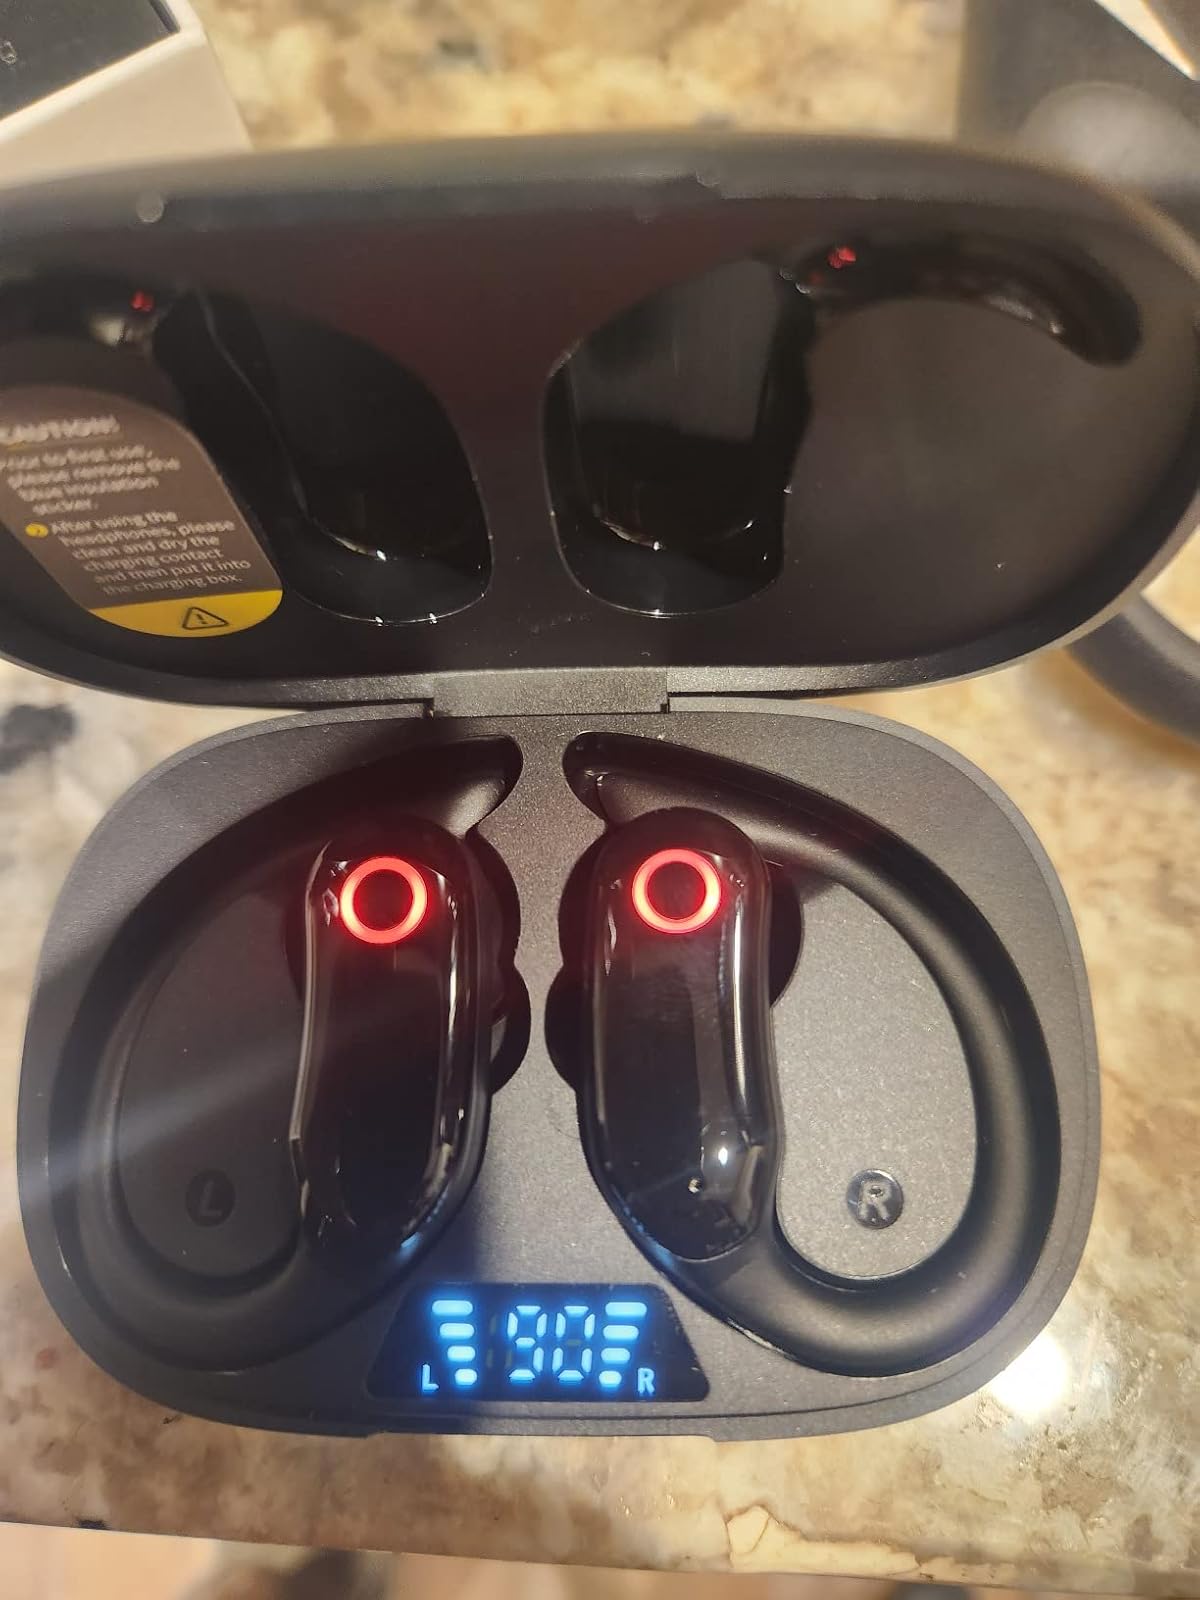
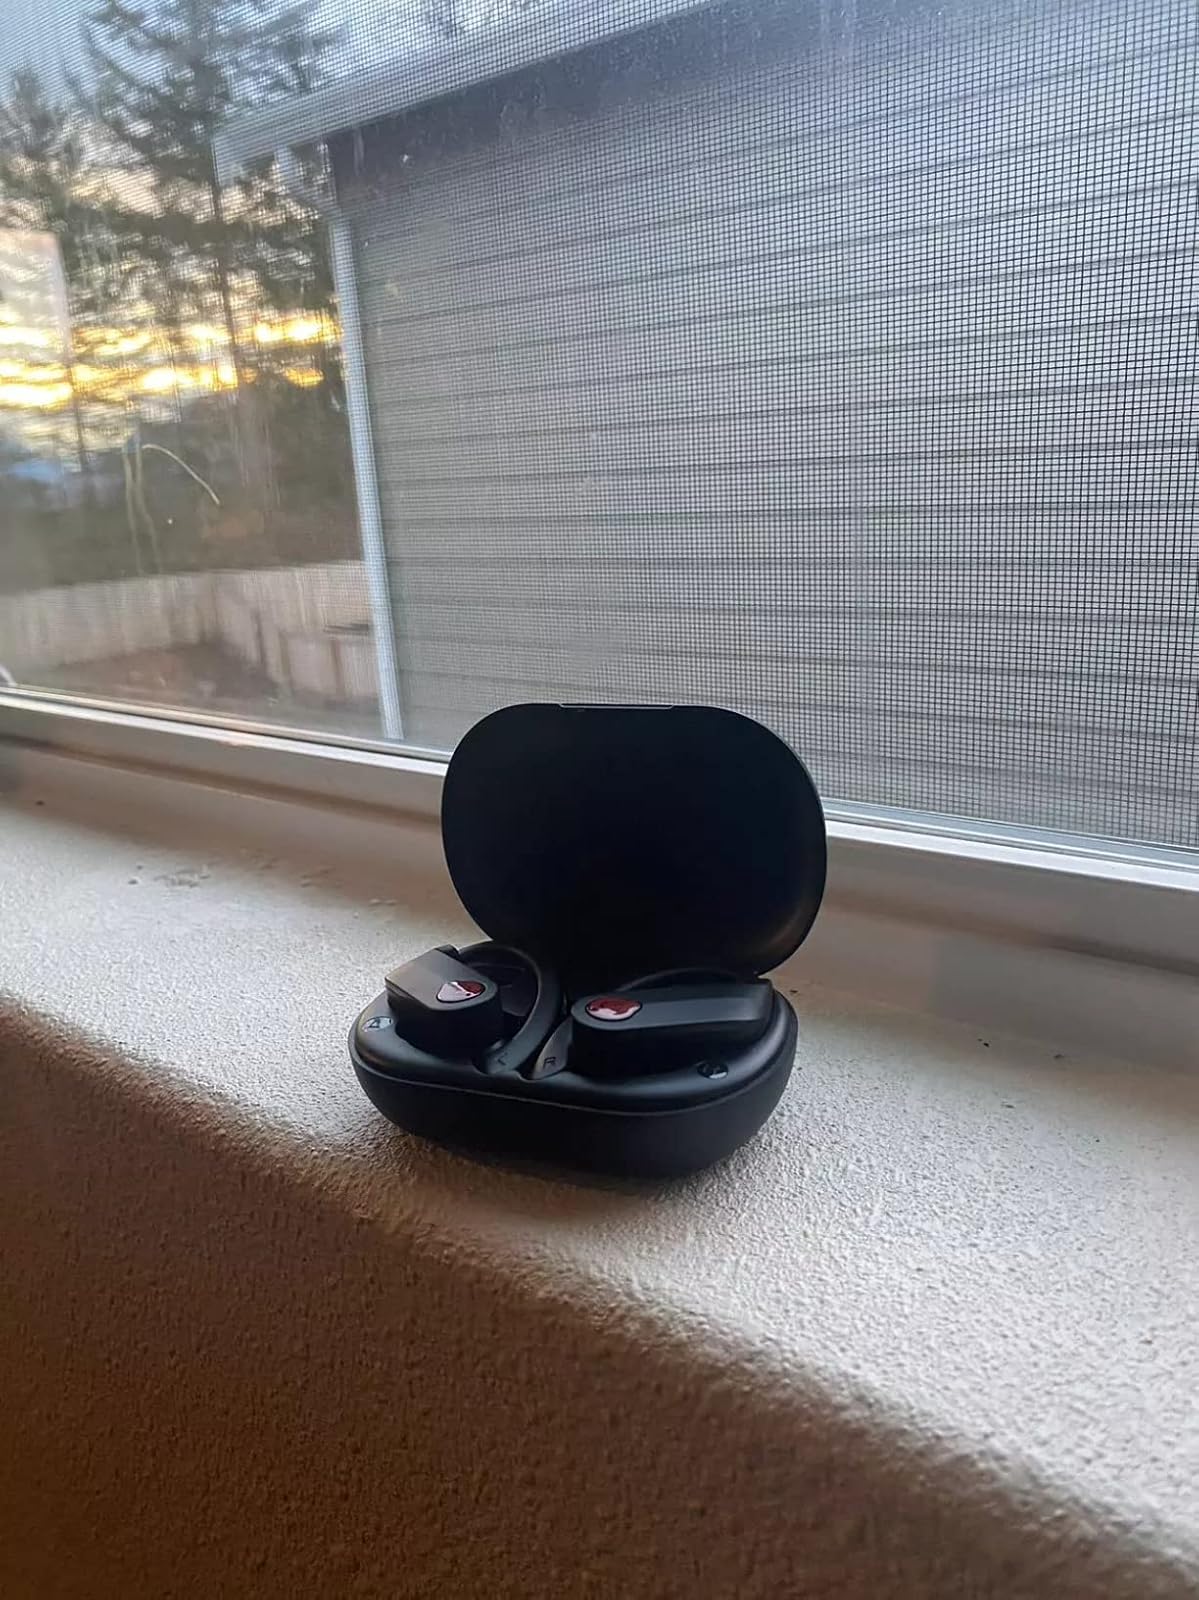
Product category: earbuds
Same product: no